1945 Texas hurricane

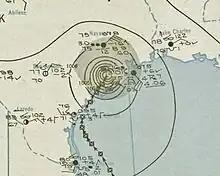
Surface weather analysis of the storm on August 28

The 1945 Texas hurricane was a slow-moving tropical cyclone which paralleled the Texas Gulf Coast, causing extensive damage in late-August 1945. The fifth tropical storm and second hurricane of the annual hurricane season, the storm formed out of an area of disturbed weather which had been situated over the Bay of Campeche on August 24. In favorable conditions, the system quickly intensified as it steadily moved northward, attaining hurricane intensity later that day. As it approached the coast, however, the hurricane quickly slowed in forward motion, allowing it time to intensify off the Texas coast. After reaching major hurricane status, the storm reached peak intensity on August 26 as a minimal Category 3 hurricane with maximum sustained winds of . Later that day, the cyclone executed a slight curve toward the Texas coast, and early the next day made landfall near Seadrift at peak intensity. Once inland, it quickly weakened, and degenerated into a remnant low on August 29 over Central Texas. The storm was the first major hurricane to form in the Gulf of Mexico since 1941.